Dominique Rocheteau

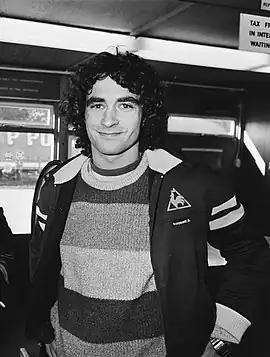
Rocheteau with Saint-Étienne in 1979

Dominique Claude Rocheteau (born 14 January 1955) is a French former professional footballer who played as a winger. A French international, he played in three FIFA World Cups, scoring at least one goal in each of them, and was part of the team that won UEFA Euro 1984. At club level, he won four Division 1 titles, three Coupes de France and played in the 1976 European Cup Final.